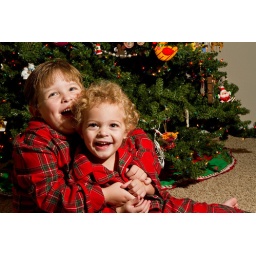
boys in front of christmas tree